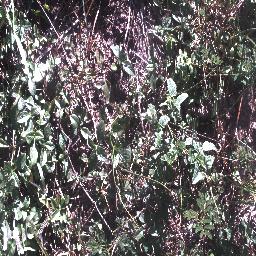
Label: negative